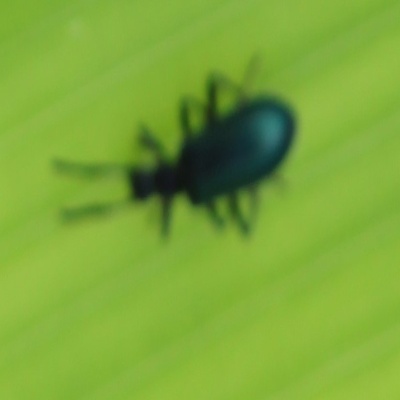
Crop: Maize
Condition: leaf beetle